Estrogen

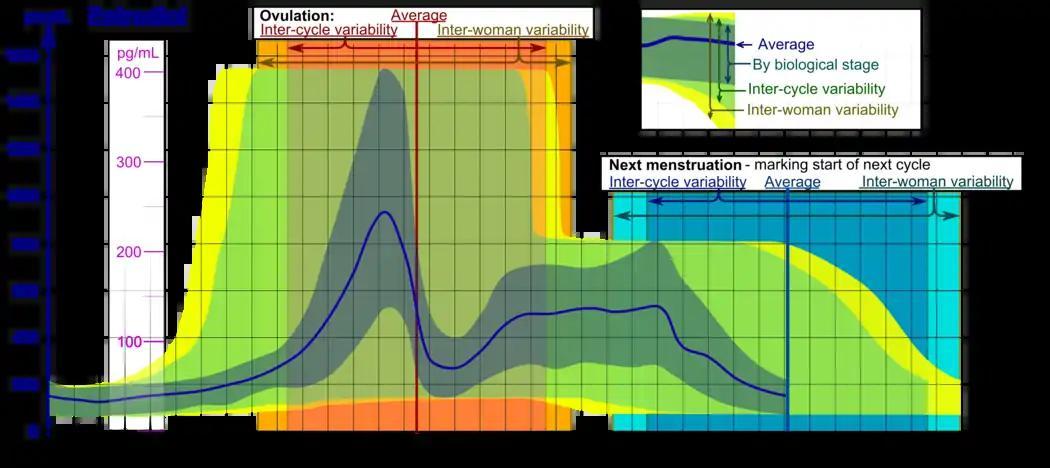
Reference ranges for the blood content of estradiol, the primary type of estrogen, during the menstrual cycle

The actions of estrogen are mediated by the estrogen receptor (ER), a dimeric nuclear protein that binds to DNA and controls gene expression. Like other steroid hormones, estrogen enters passively into the cell where it binds to and activates the estrogen receptor. The estrogen:ER complex binds to specific DNA sequences called a hormone response element to activate the transcription of target genes (in a study using an estrogen-dependent breast cancer cell line as model, 89 such genes were identified). Since estrogen enters all cells, its actions are dependent on the presence of the ER in the cell. The ER is expressed in specific tissues including the ovary, uterus and breast. The metabolic effects of estrogen in postmenopausal women have been linked to the genetic polymorphism of the ER.